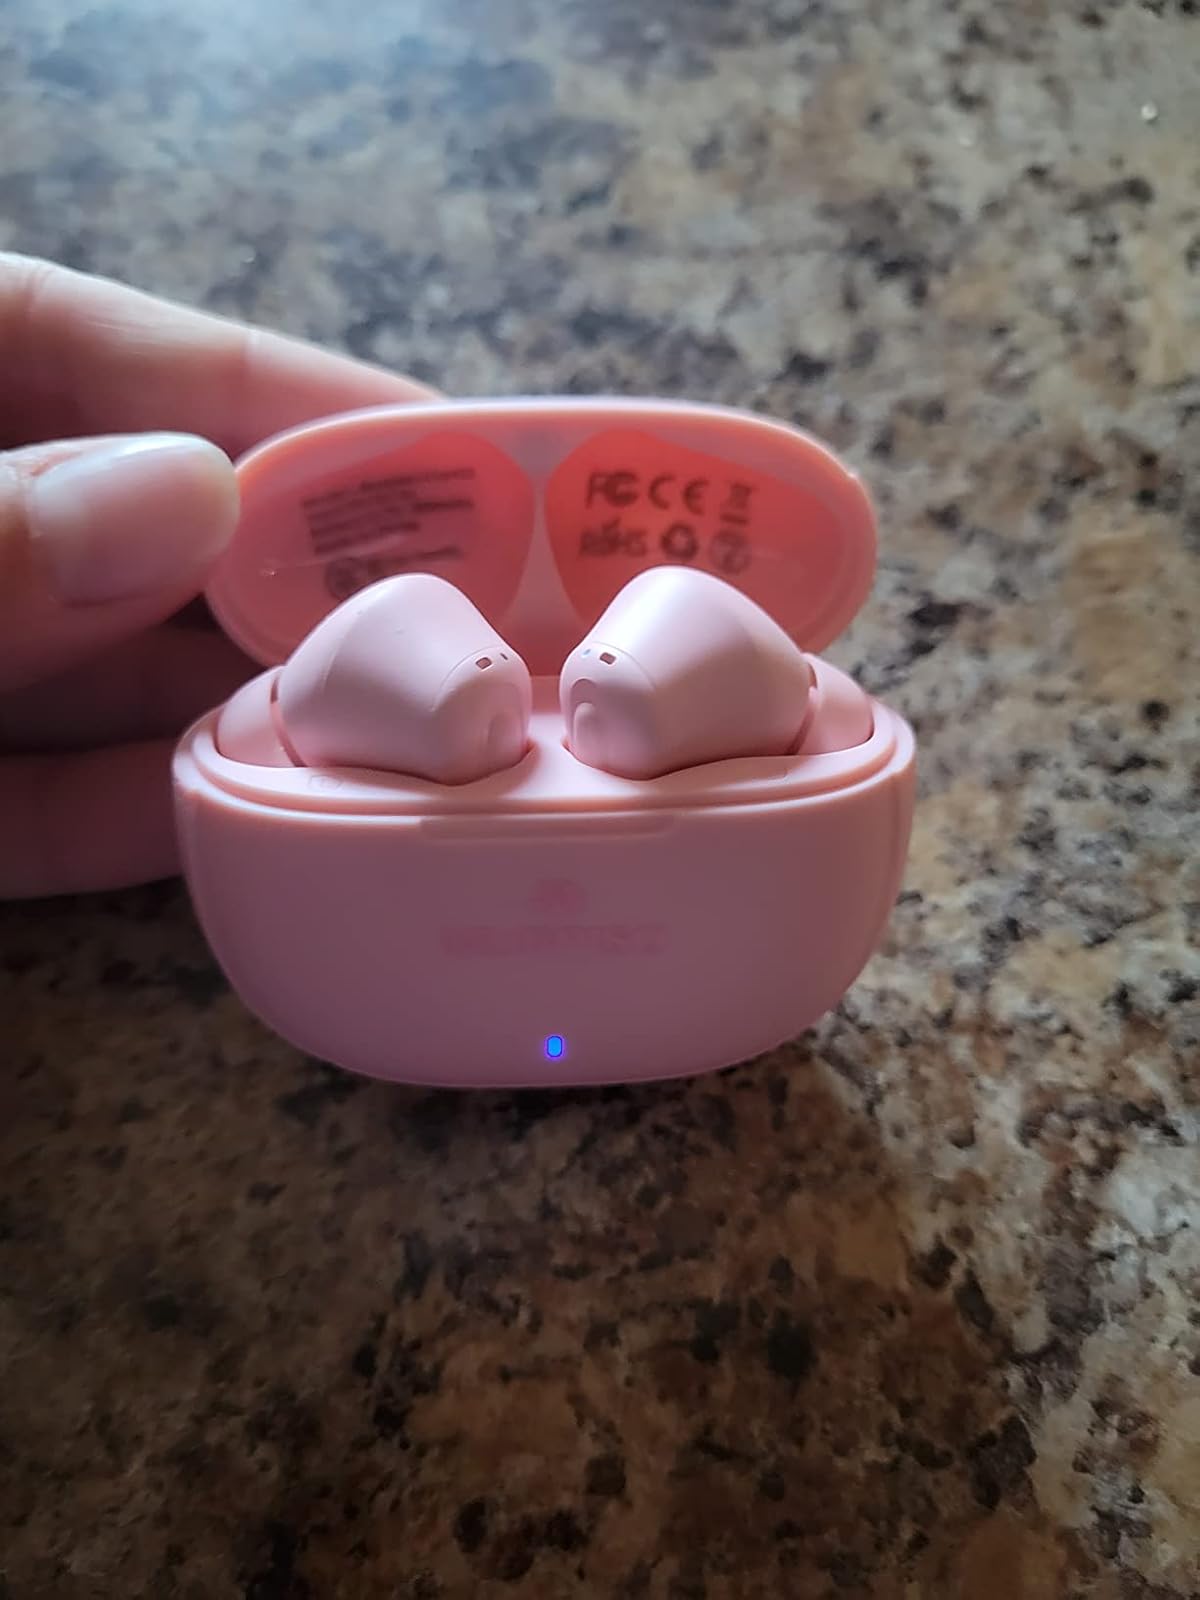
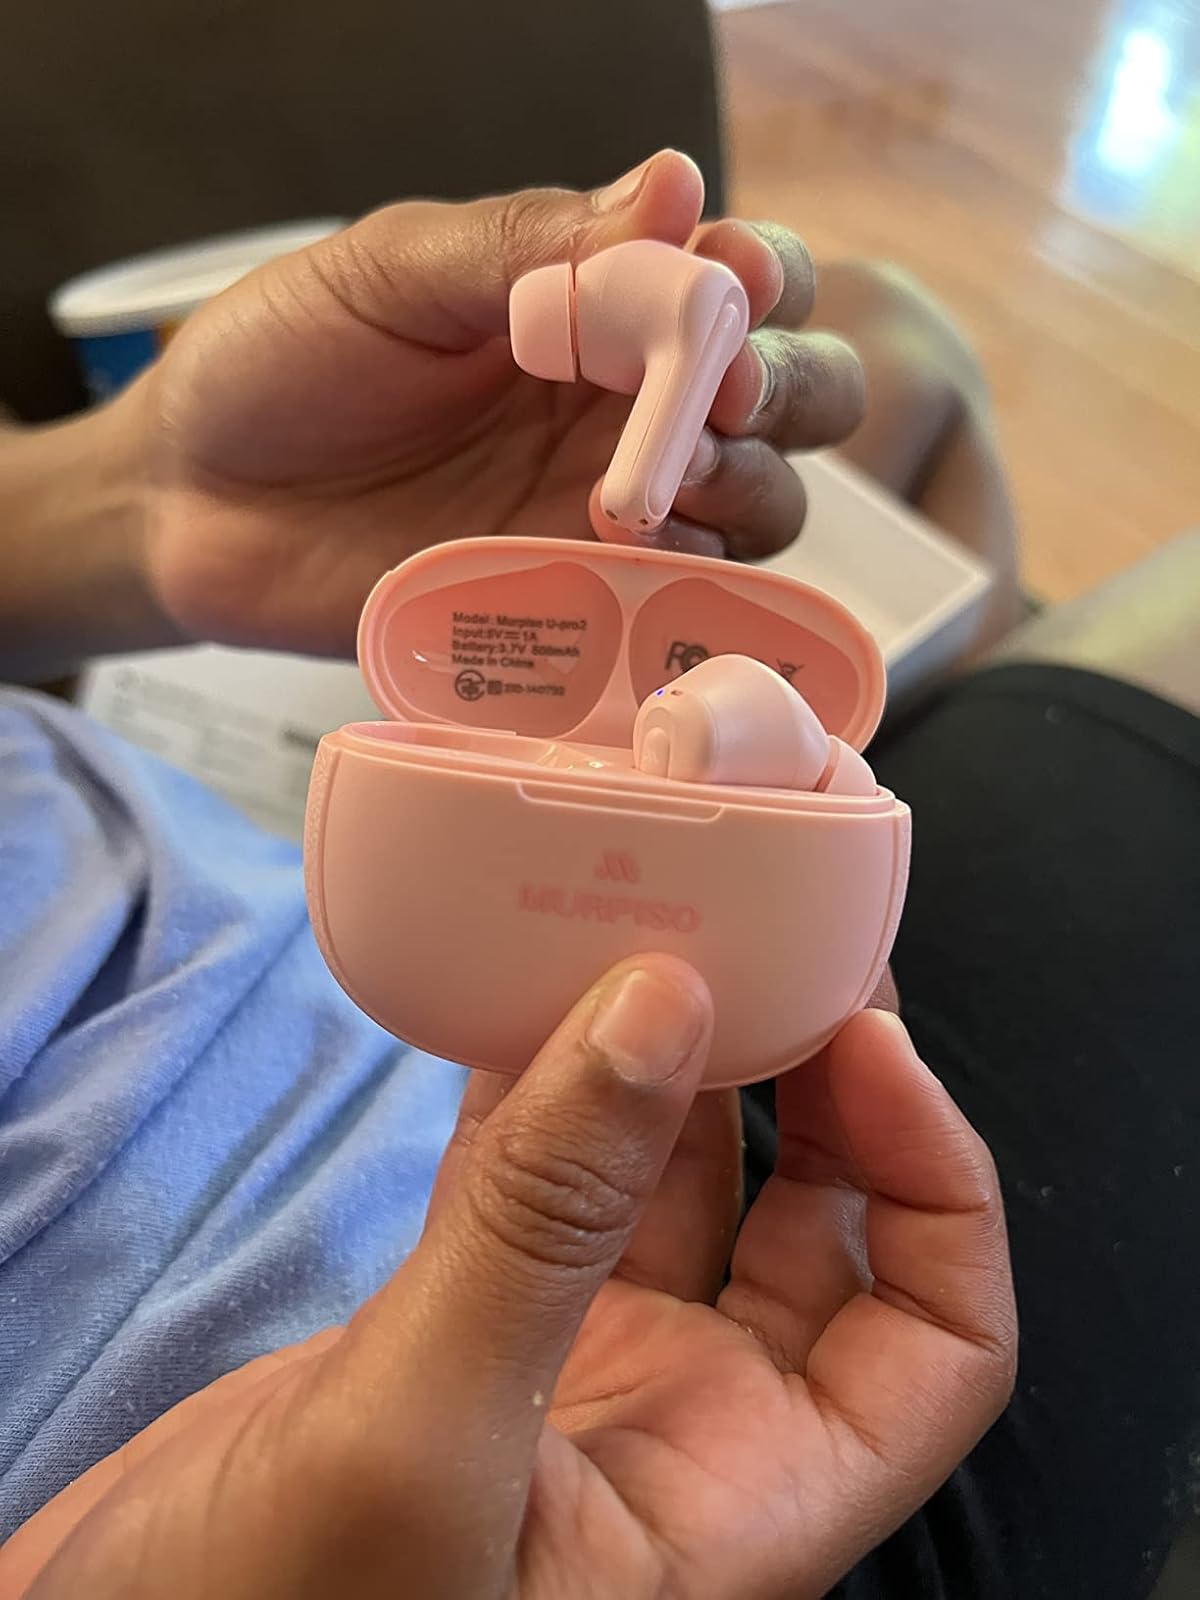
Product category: earbuds
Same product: yes